Ray Jessel

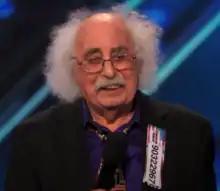
Jessel on "America's Got Talent" in 2014

Raymond Jessel (16 October 1929 – 17 July 2015) was a Welsh songwriter, screenwriter, orchestrator, and musical theatre composer. Born in Cardiff, he moved to Canada in 1955 and started a career as an orchestrator and composer for CBC Radio and CBC Television. He met a Canadian pianist Marian Grudeff, who became his songwriting partner. He received five MAC Awards for "Original Song" and the 2004 Bistro Award. He was most recognised for his audition for "America's Got Talent" in 2014 in which he sang an original song about a transgender woman.